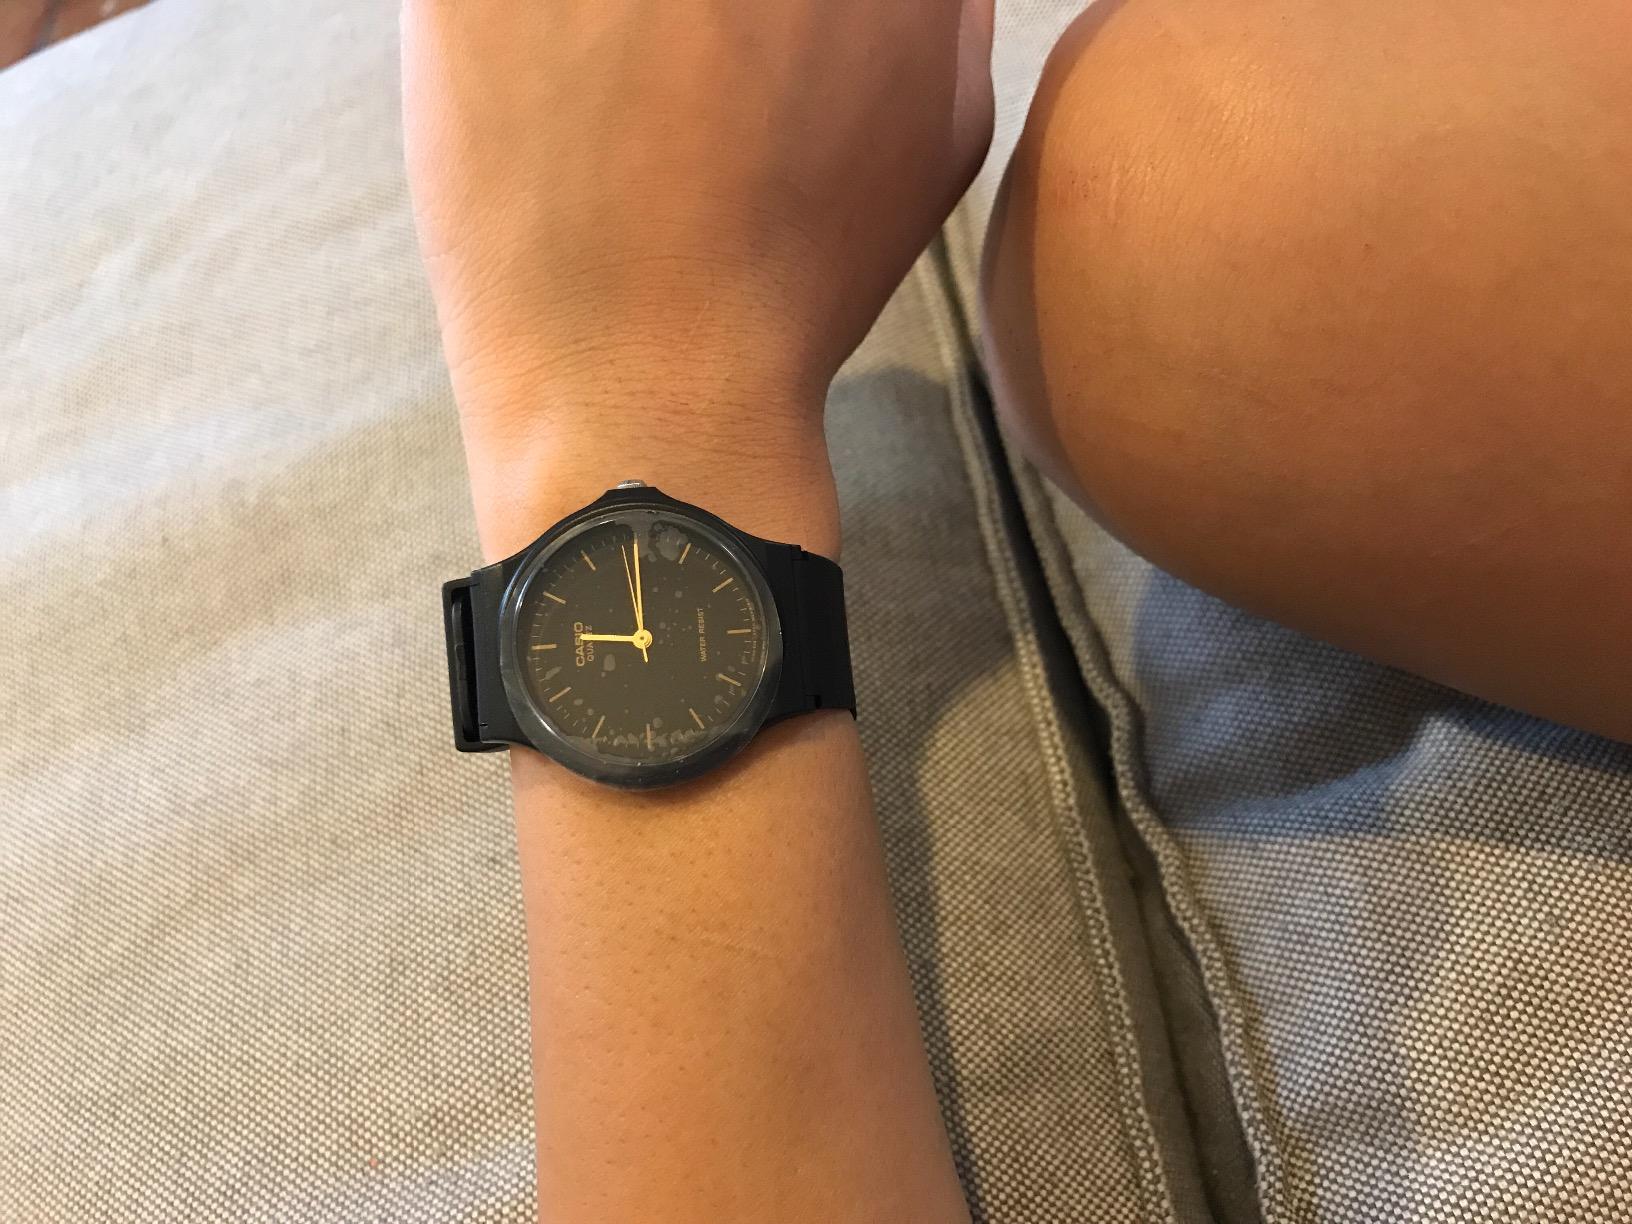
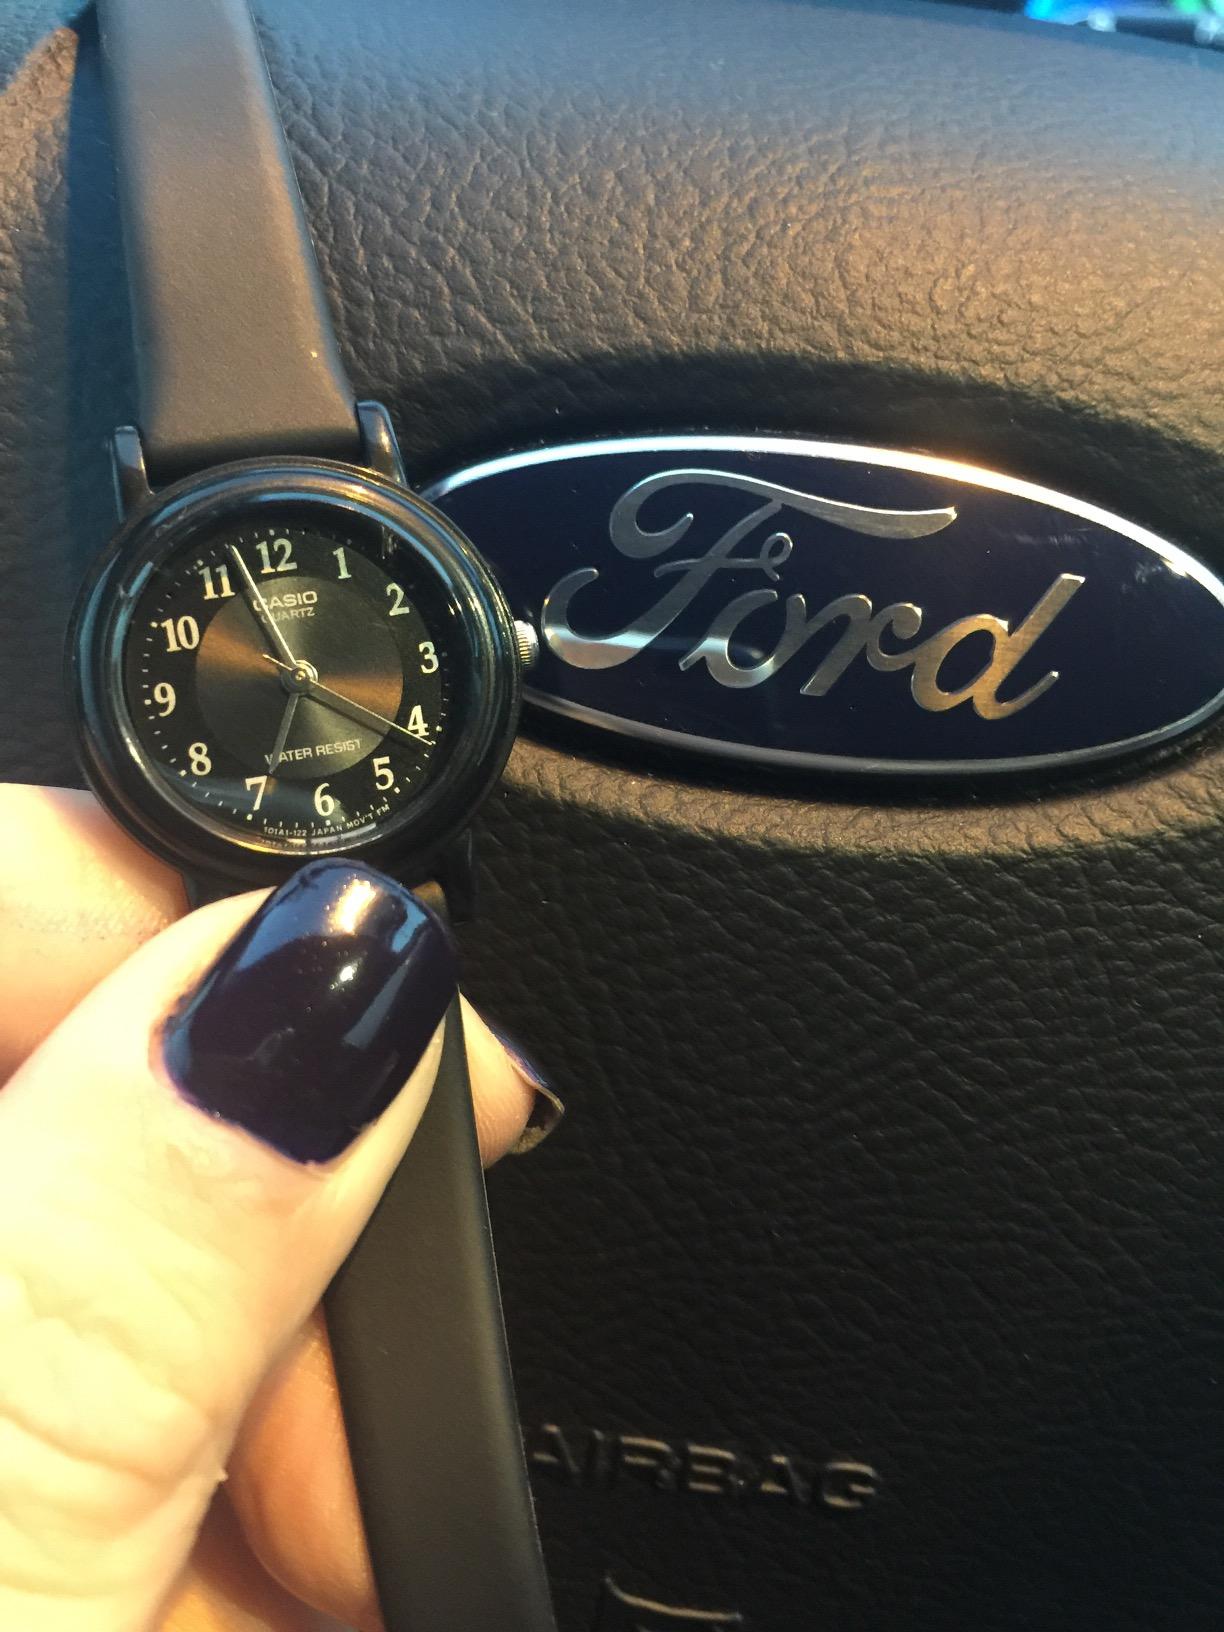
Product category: accessories_watch
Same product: no